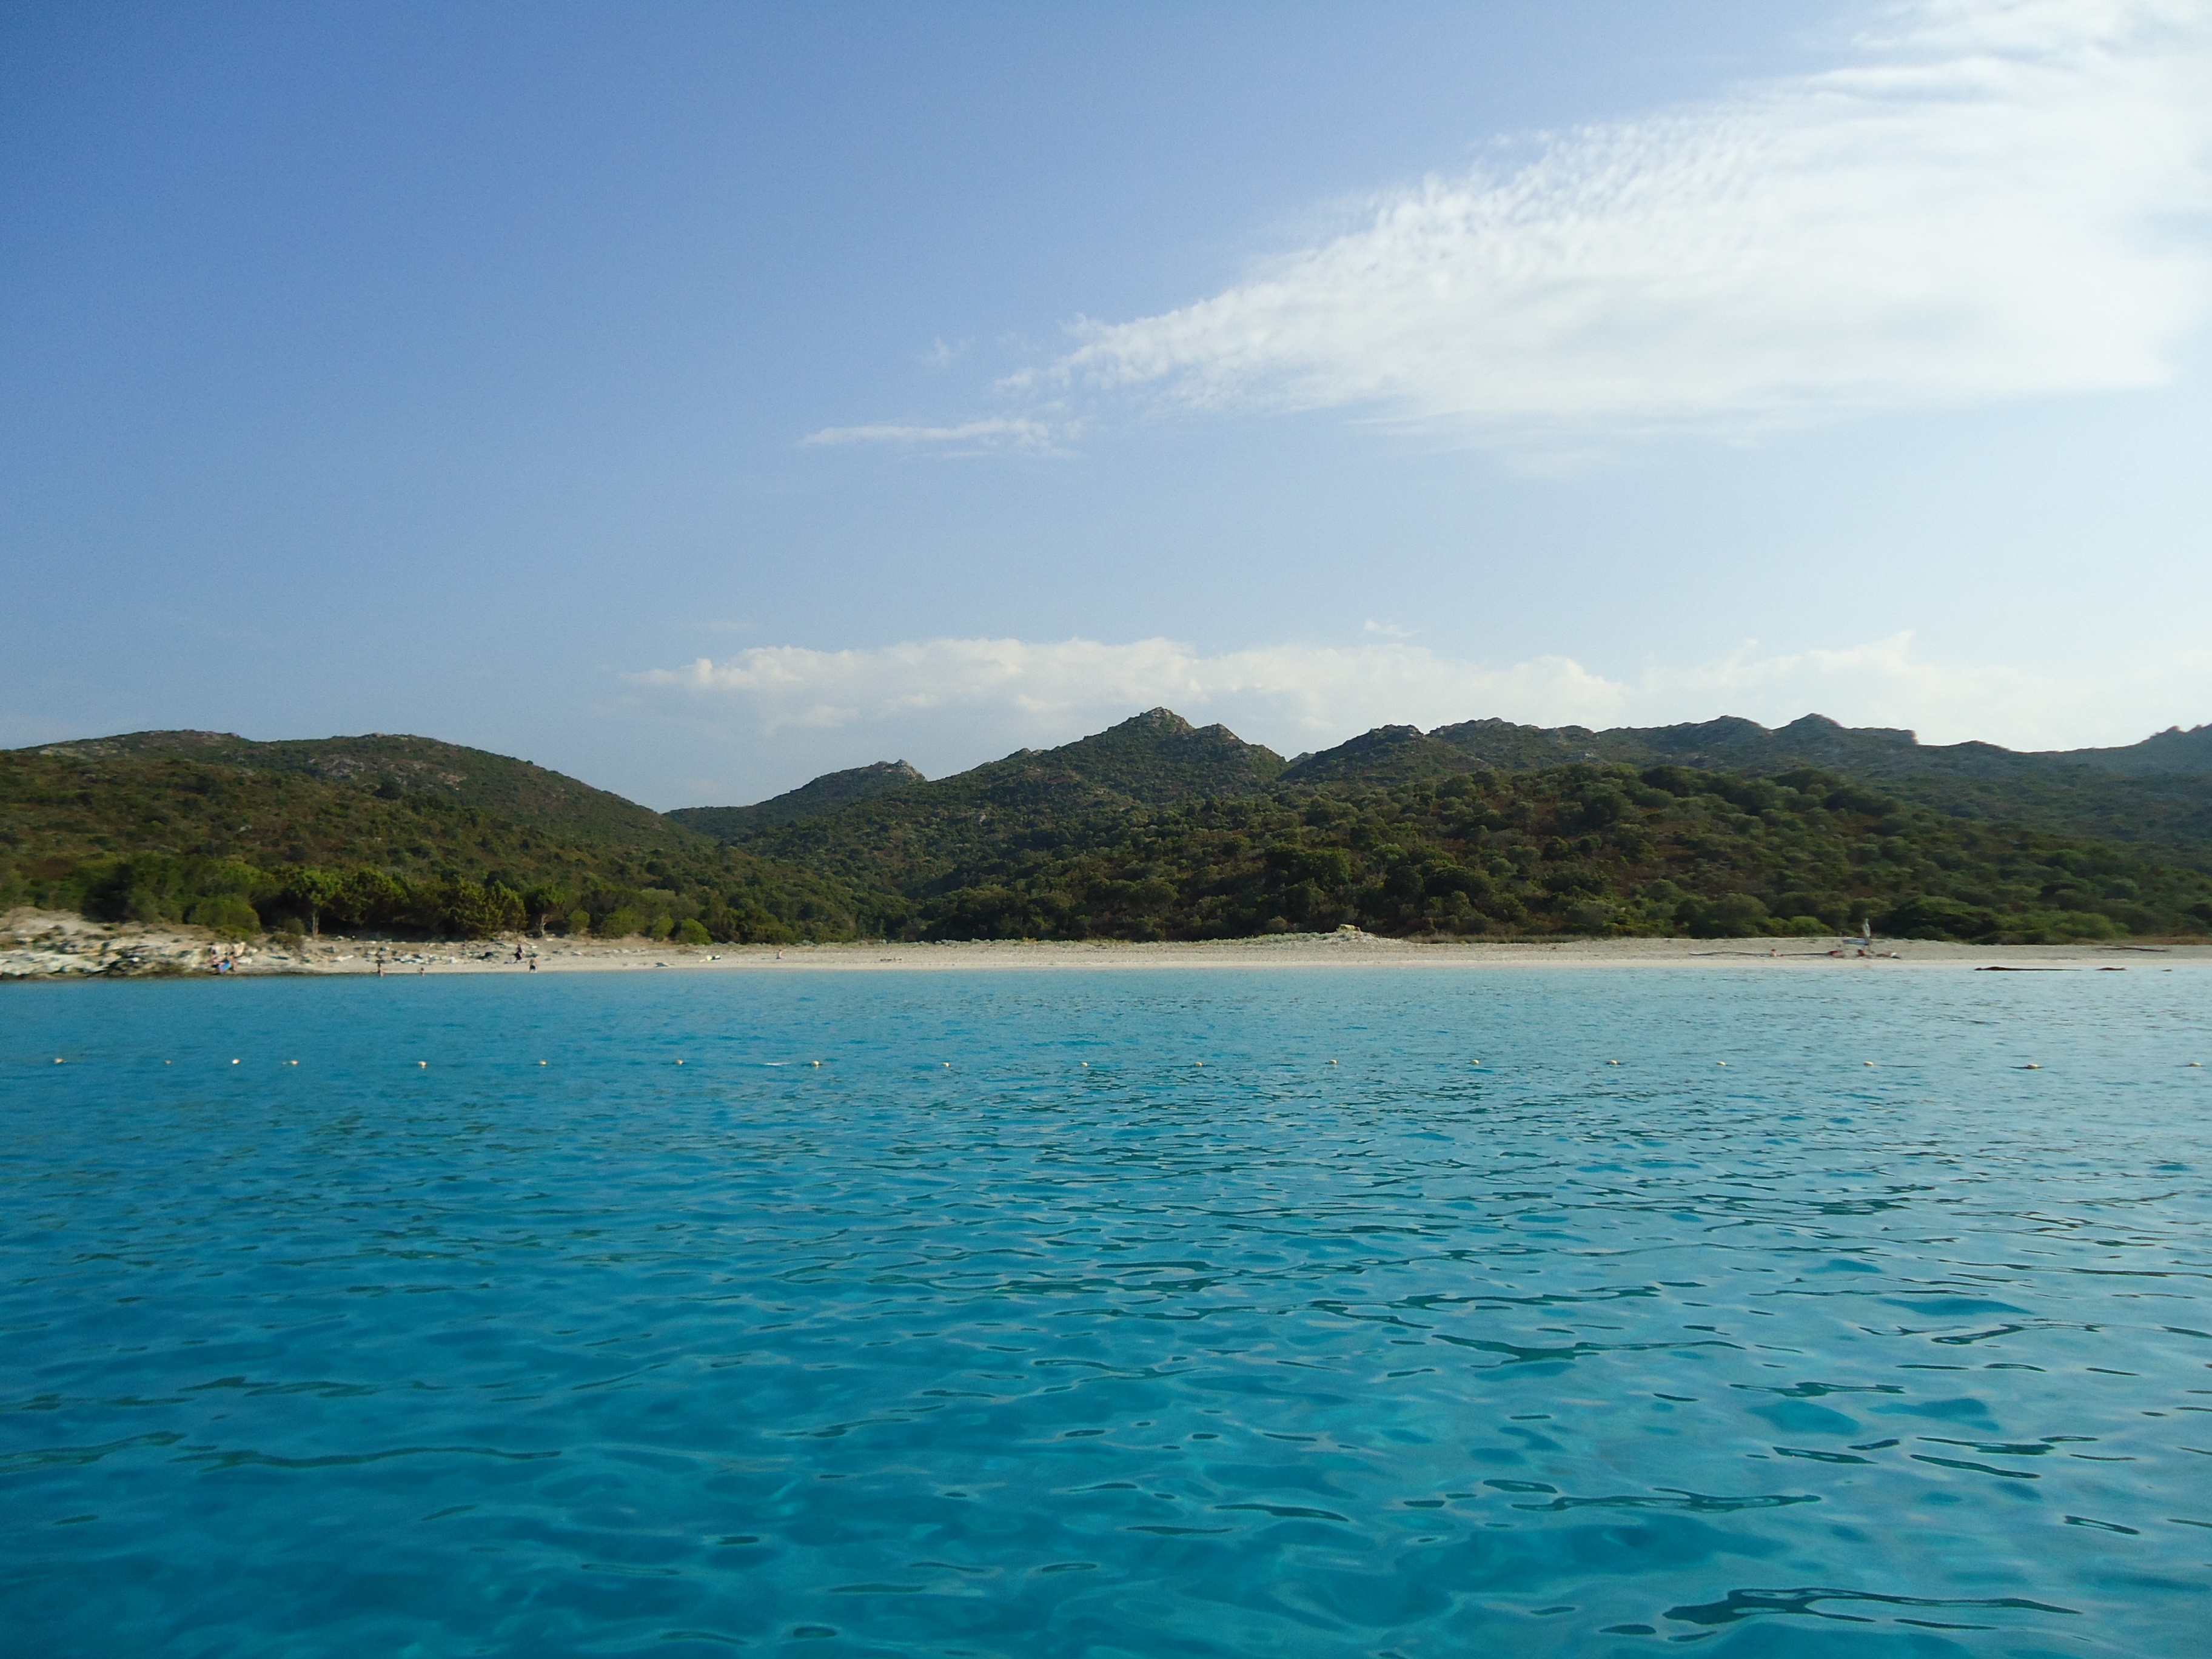
beach, sea, coast, ocean, shore, lake, cove, inlet, lagoon, bay, island, reservoir, body of water, archipelago, corsica, loch, cape, islet